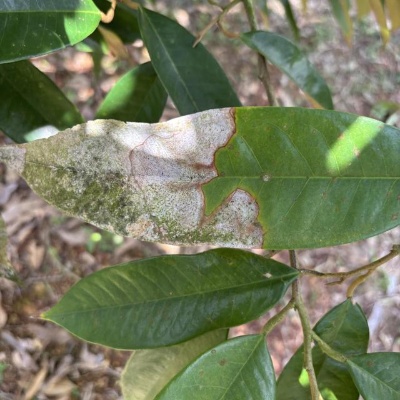
Label: Leaf_Colletotrichum